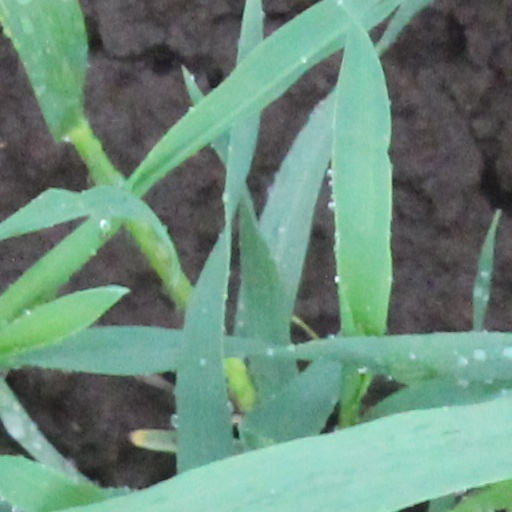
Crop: wheat